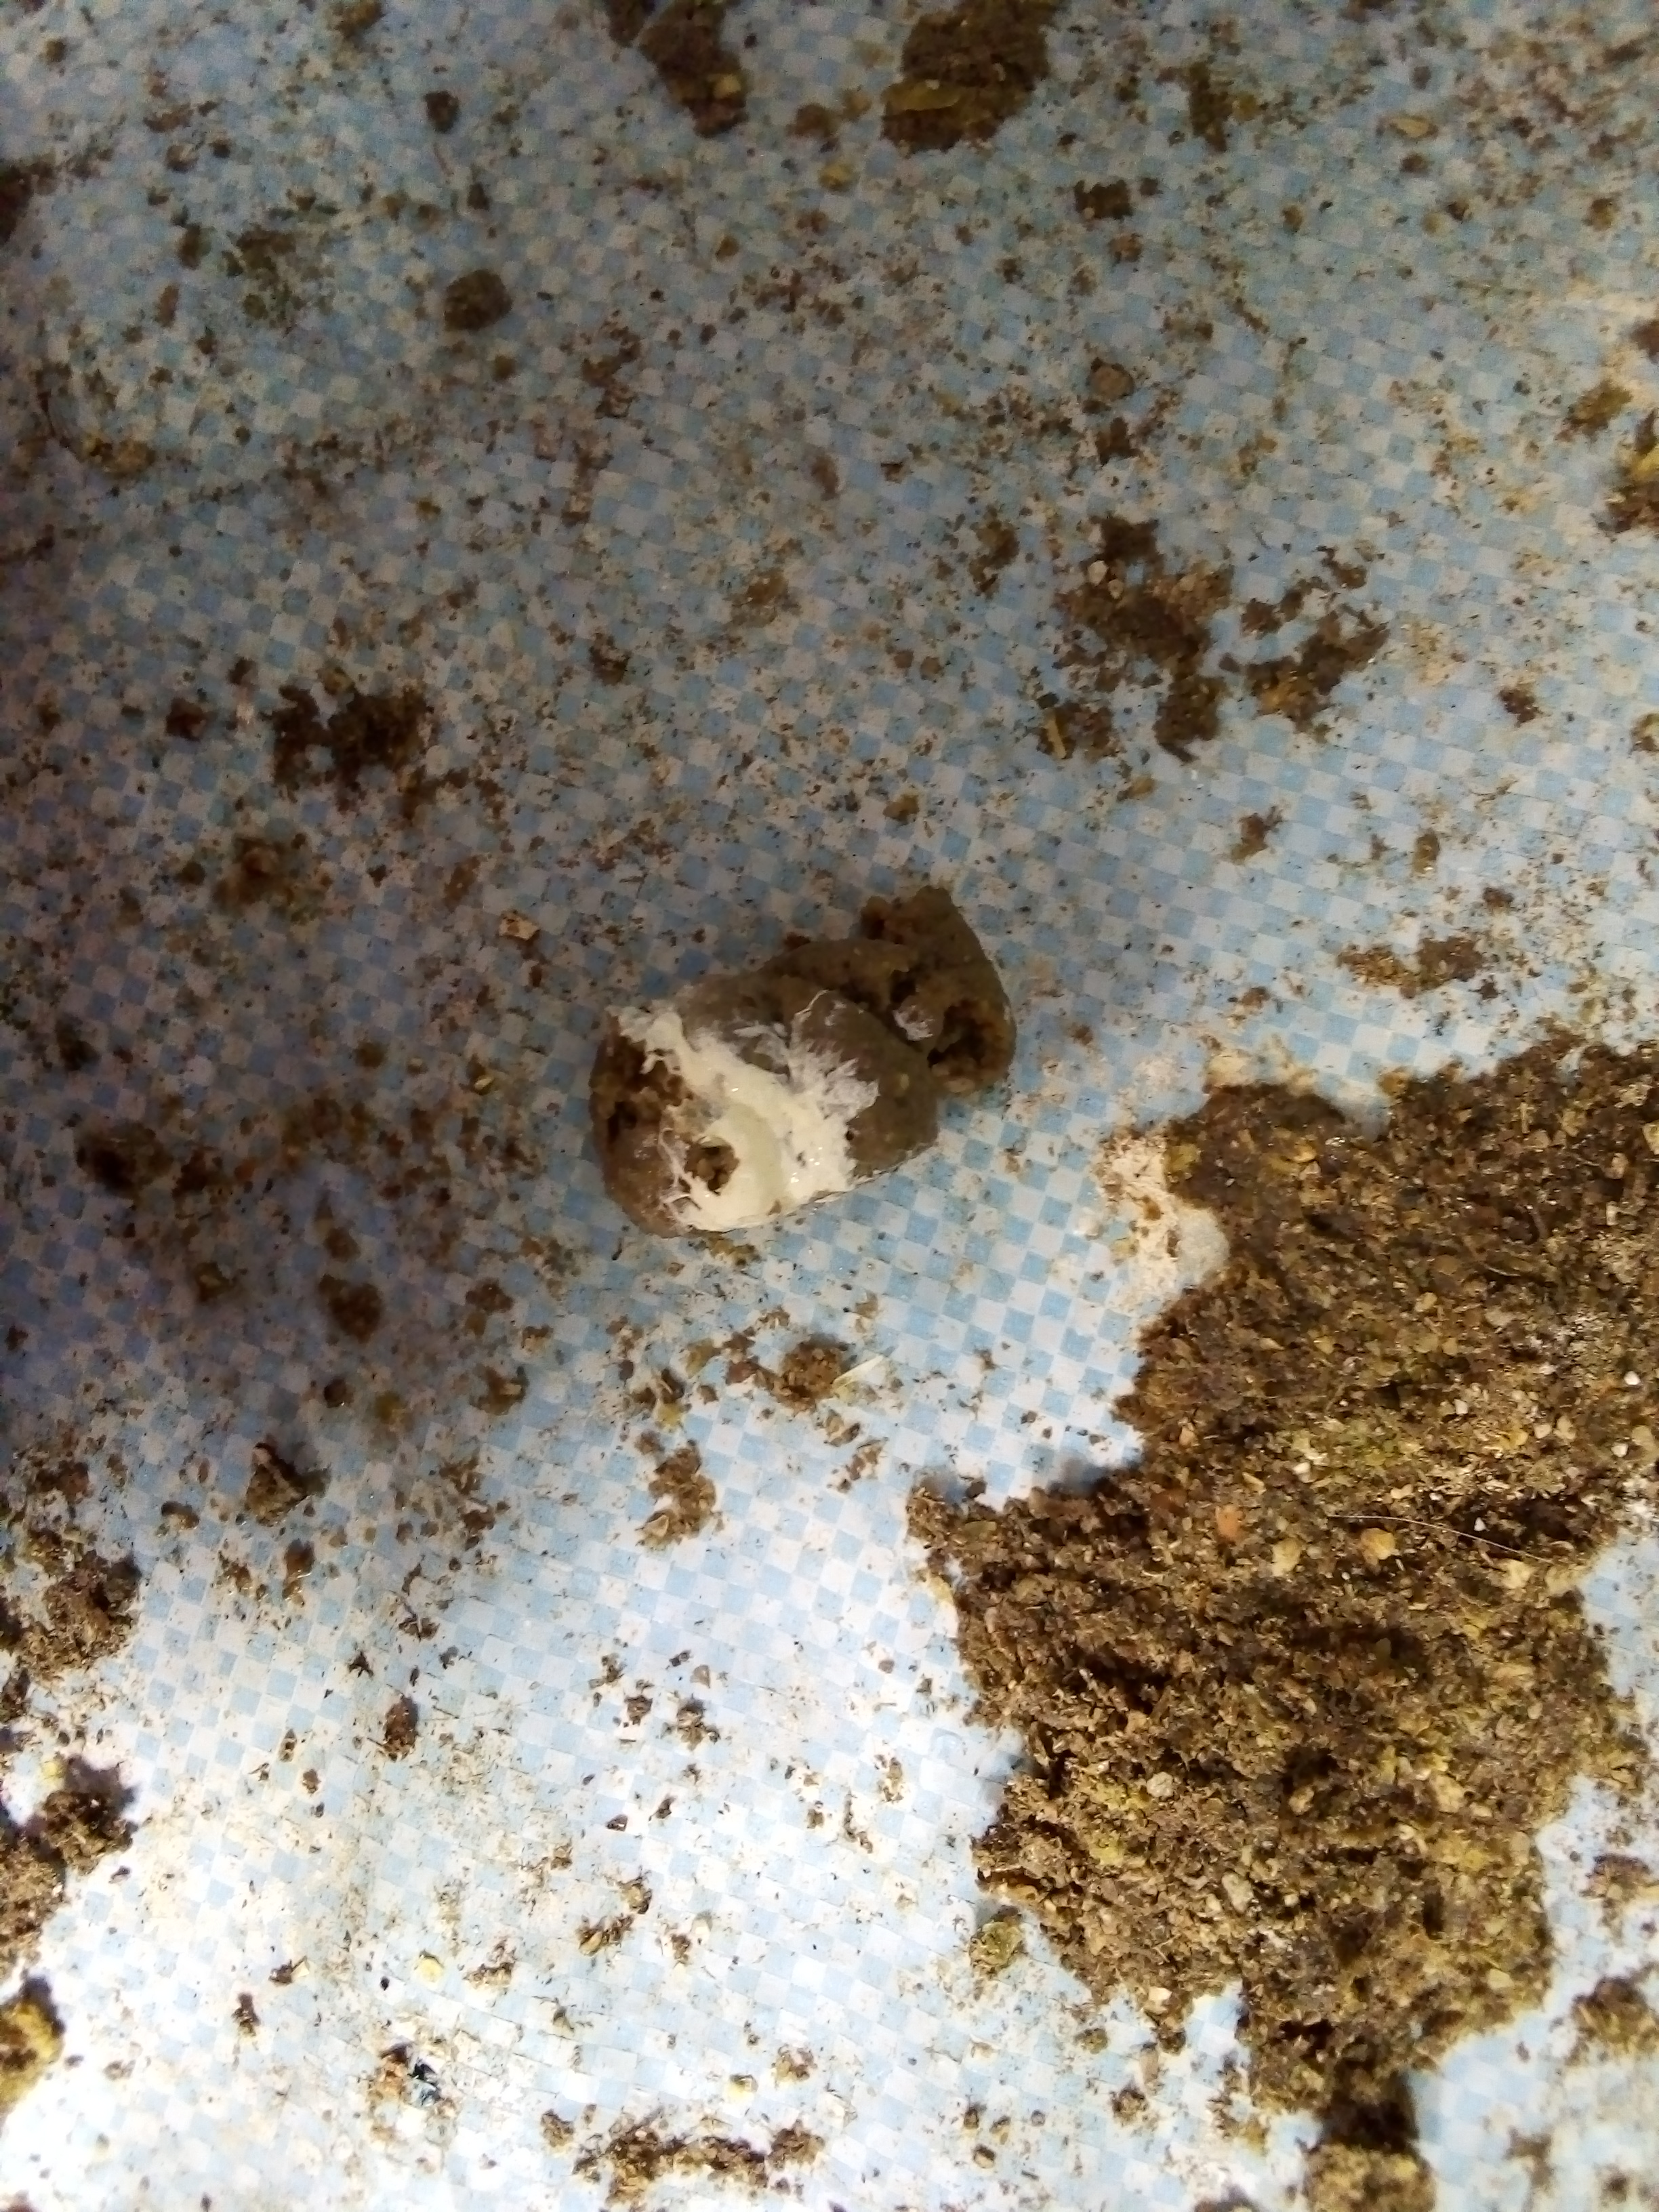
PCR-confirmed diagnosis: Salmonella